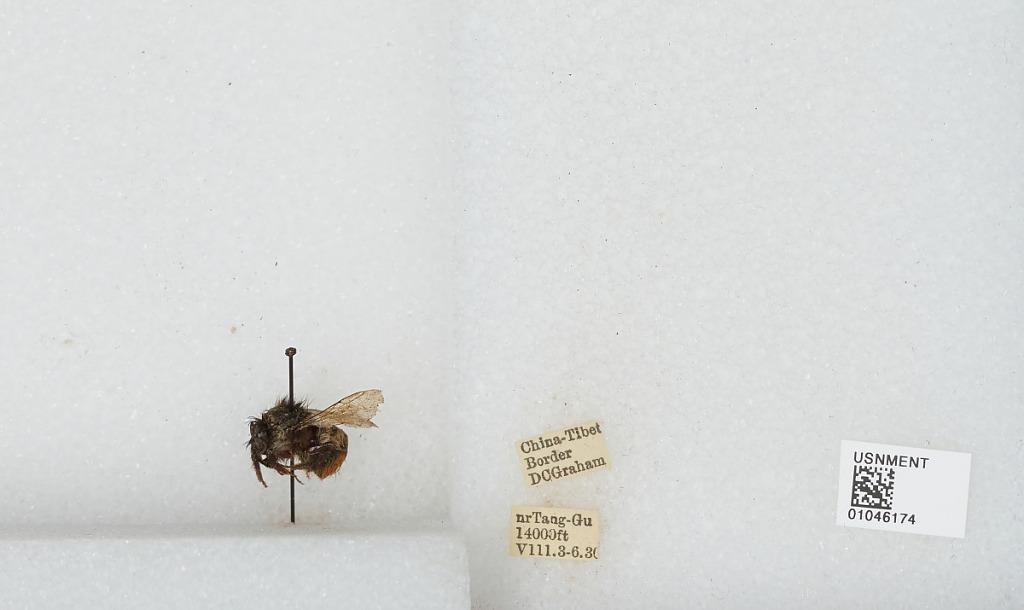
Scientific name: Bombus sp.
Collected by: D. Graham
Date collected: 1930-8-3
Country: China
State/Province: Sichuan
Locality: China-Tibet Border near Tang-Gu